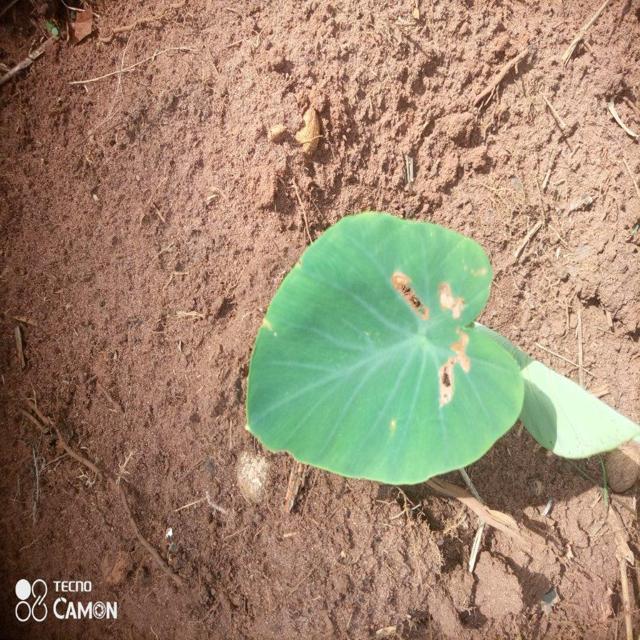
Label: Early_Blight